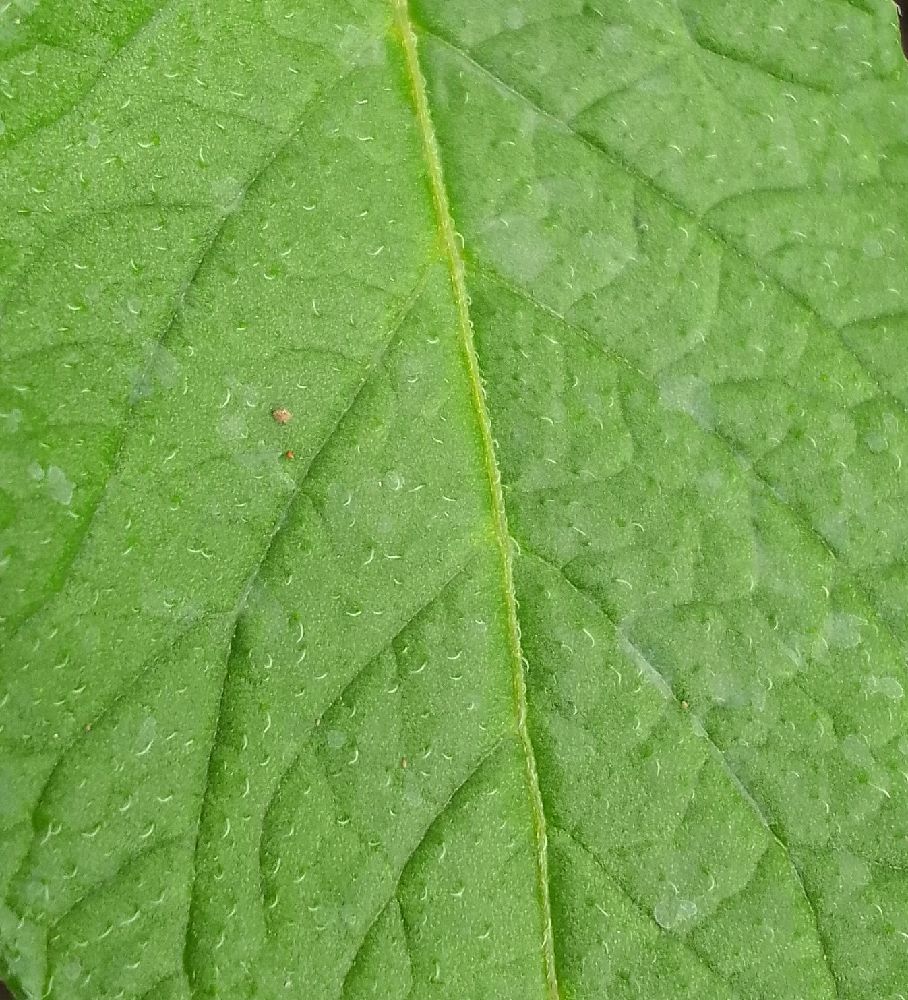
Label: Healthy